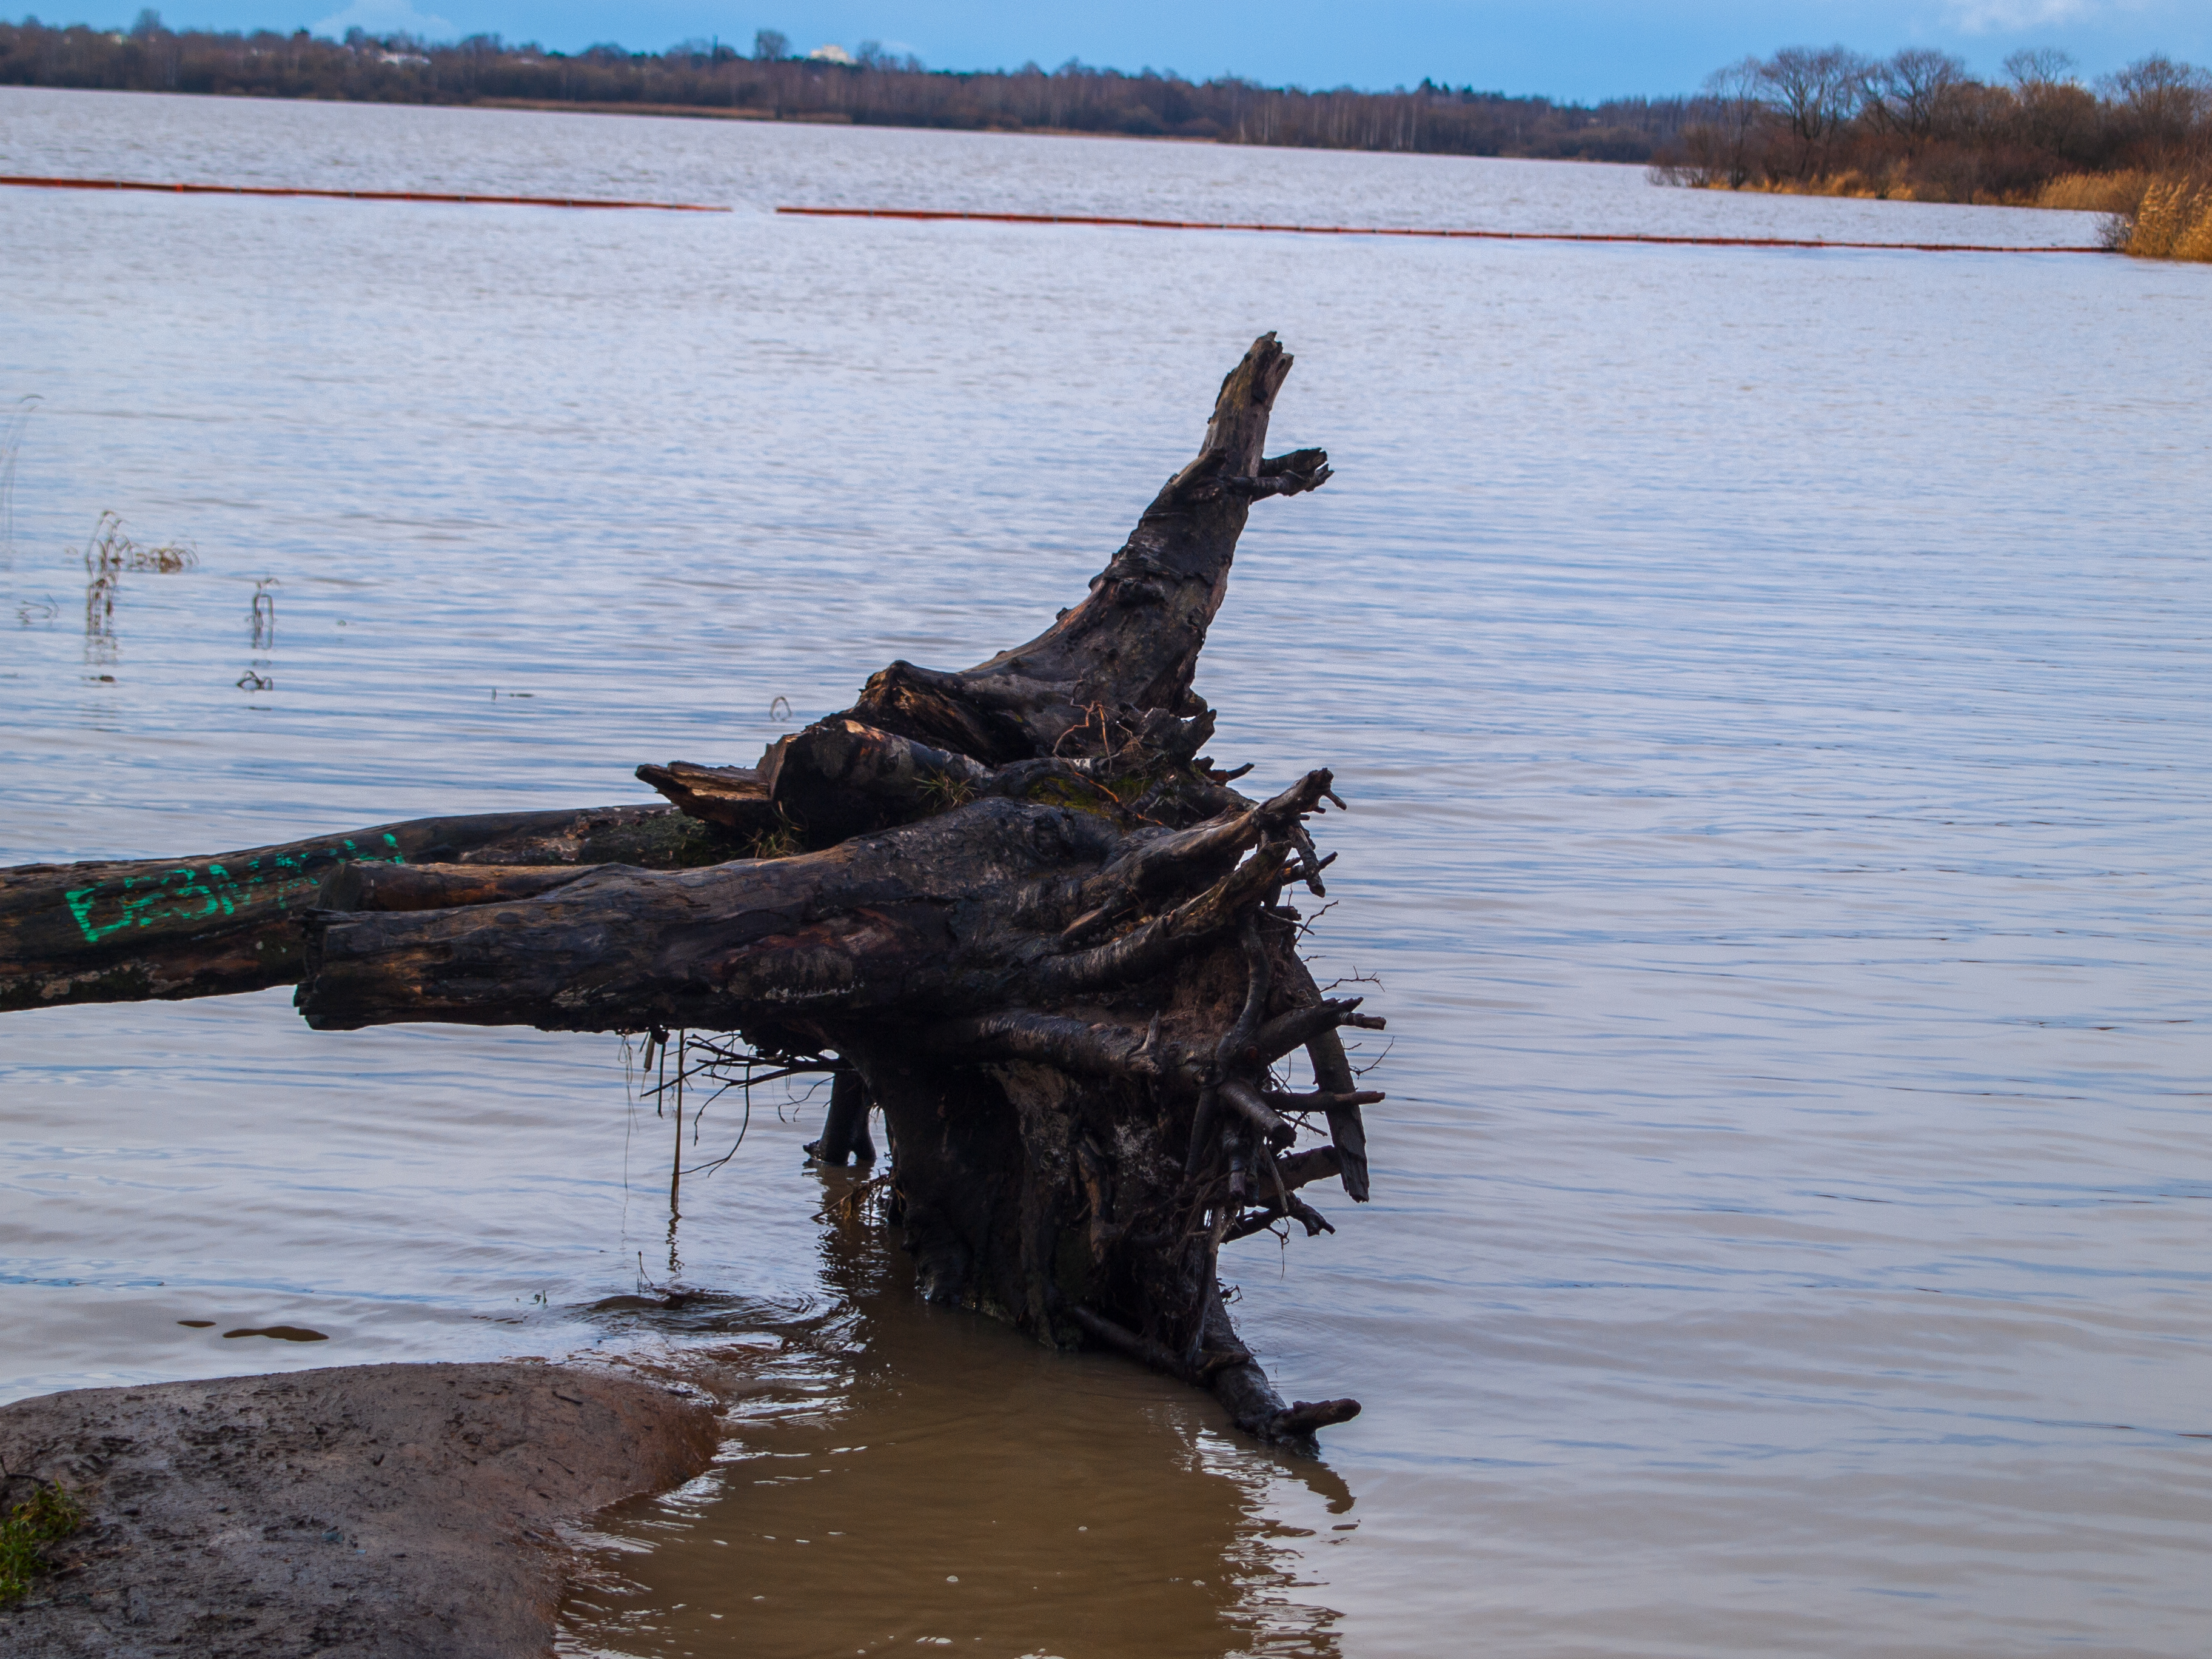
images, water, water resources, sky, nature, wood, lake, natural landscape, trunk, watercourse, twig, bank, landscape, waterway, calm, driftwood, tree, shore, reflection, wetland, reservoir, event, rock, lake district, loch, floodplain, liquid, horizon, channel, ocean, lacustrine plain, inlet, coast, sea, river, sound